Manuel Senante

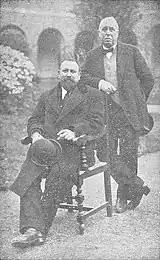
Senante in mid-1920s

By the early 20th century Senante already had some experience as an editor, managing "La Monarquia" and especially "La Voz de Alicante". He kept steering the Alicantine daily when the death of Ramón Nocedal vacated the chairmanship of "El Siglo Futuro". The daily, set up in 1875 by , remained a second-rate newspaper in terms of circulation and impact on the Spanish national market, but for ultraconservative politics it emerged as an iconic voice and a point of reference. Following an eight-month vacancy, in November 1907 it was Senante who appointed the new director.